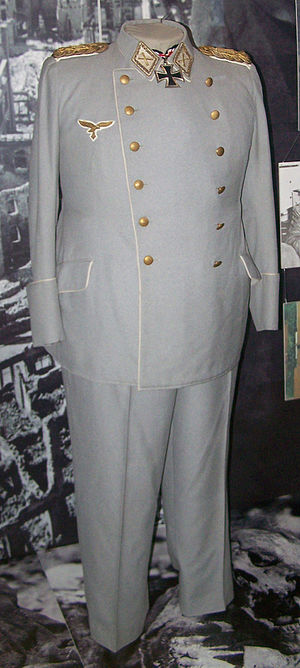
Reichsmarschall
Hermann Görings reichsmarschall-uniform er i dag udstillet på Luftwaffe-museet i Berlin
Reichsmarschall, var den højeste militærgrad i Tyskland under 2. verdenskrig. Graden blev oprettet i 1940 specielt til Hermann Göring som ligeledes er den eneste der har haft graden.